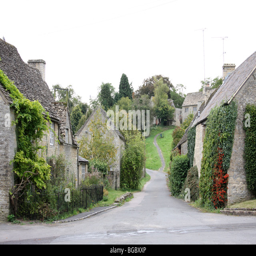
the picturesque village of person